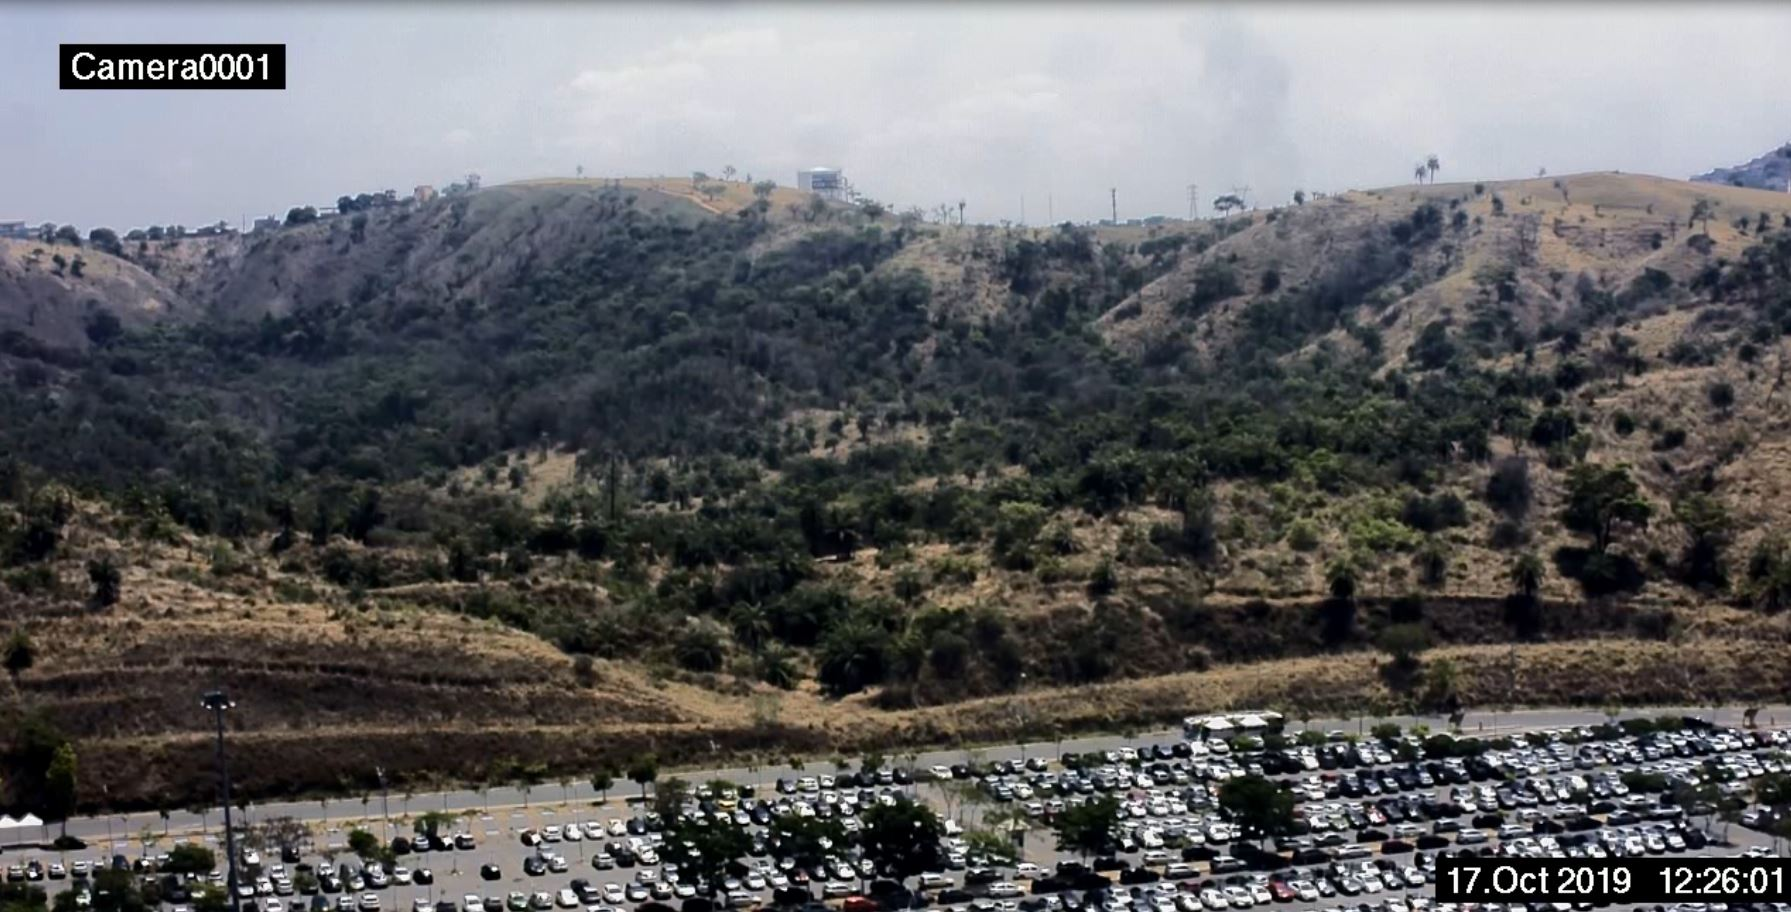
Fire: no
Smoke: yes